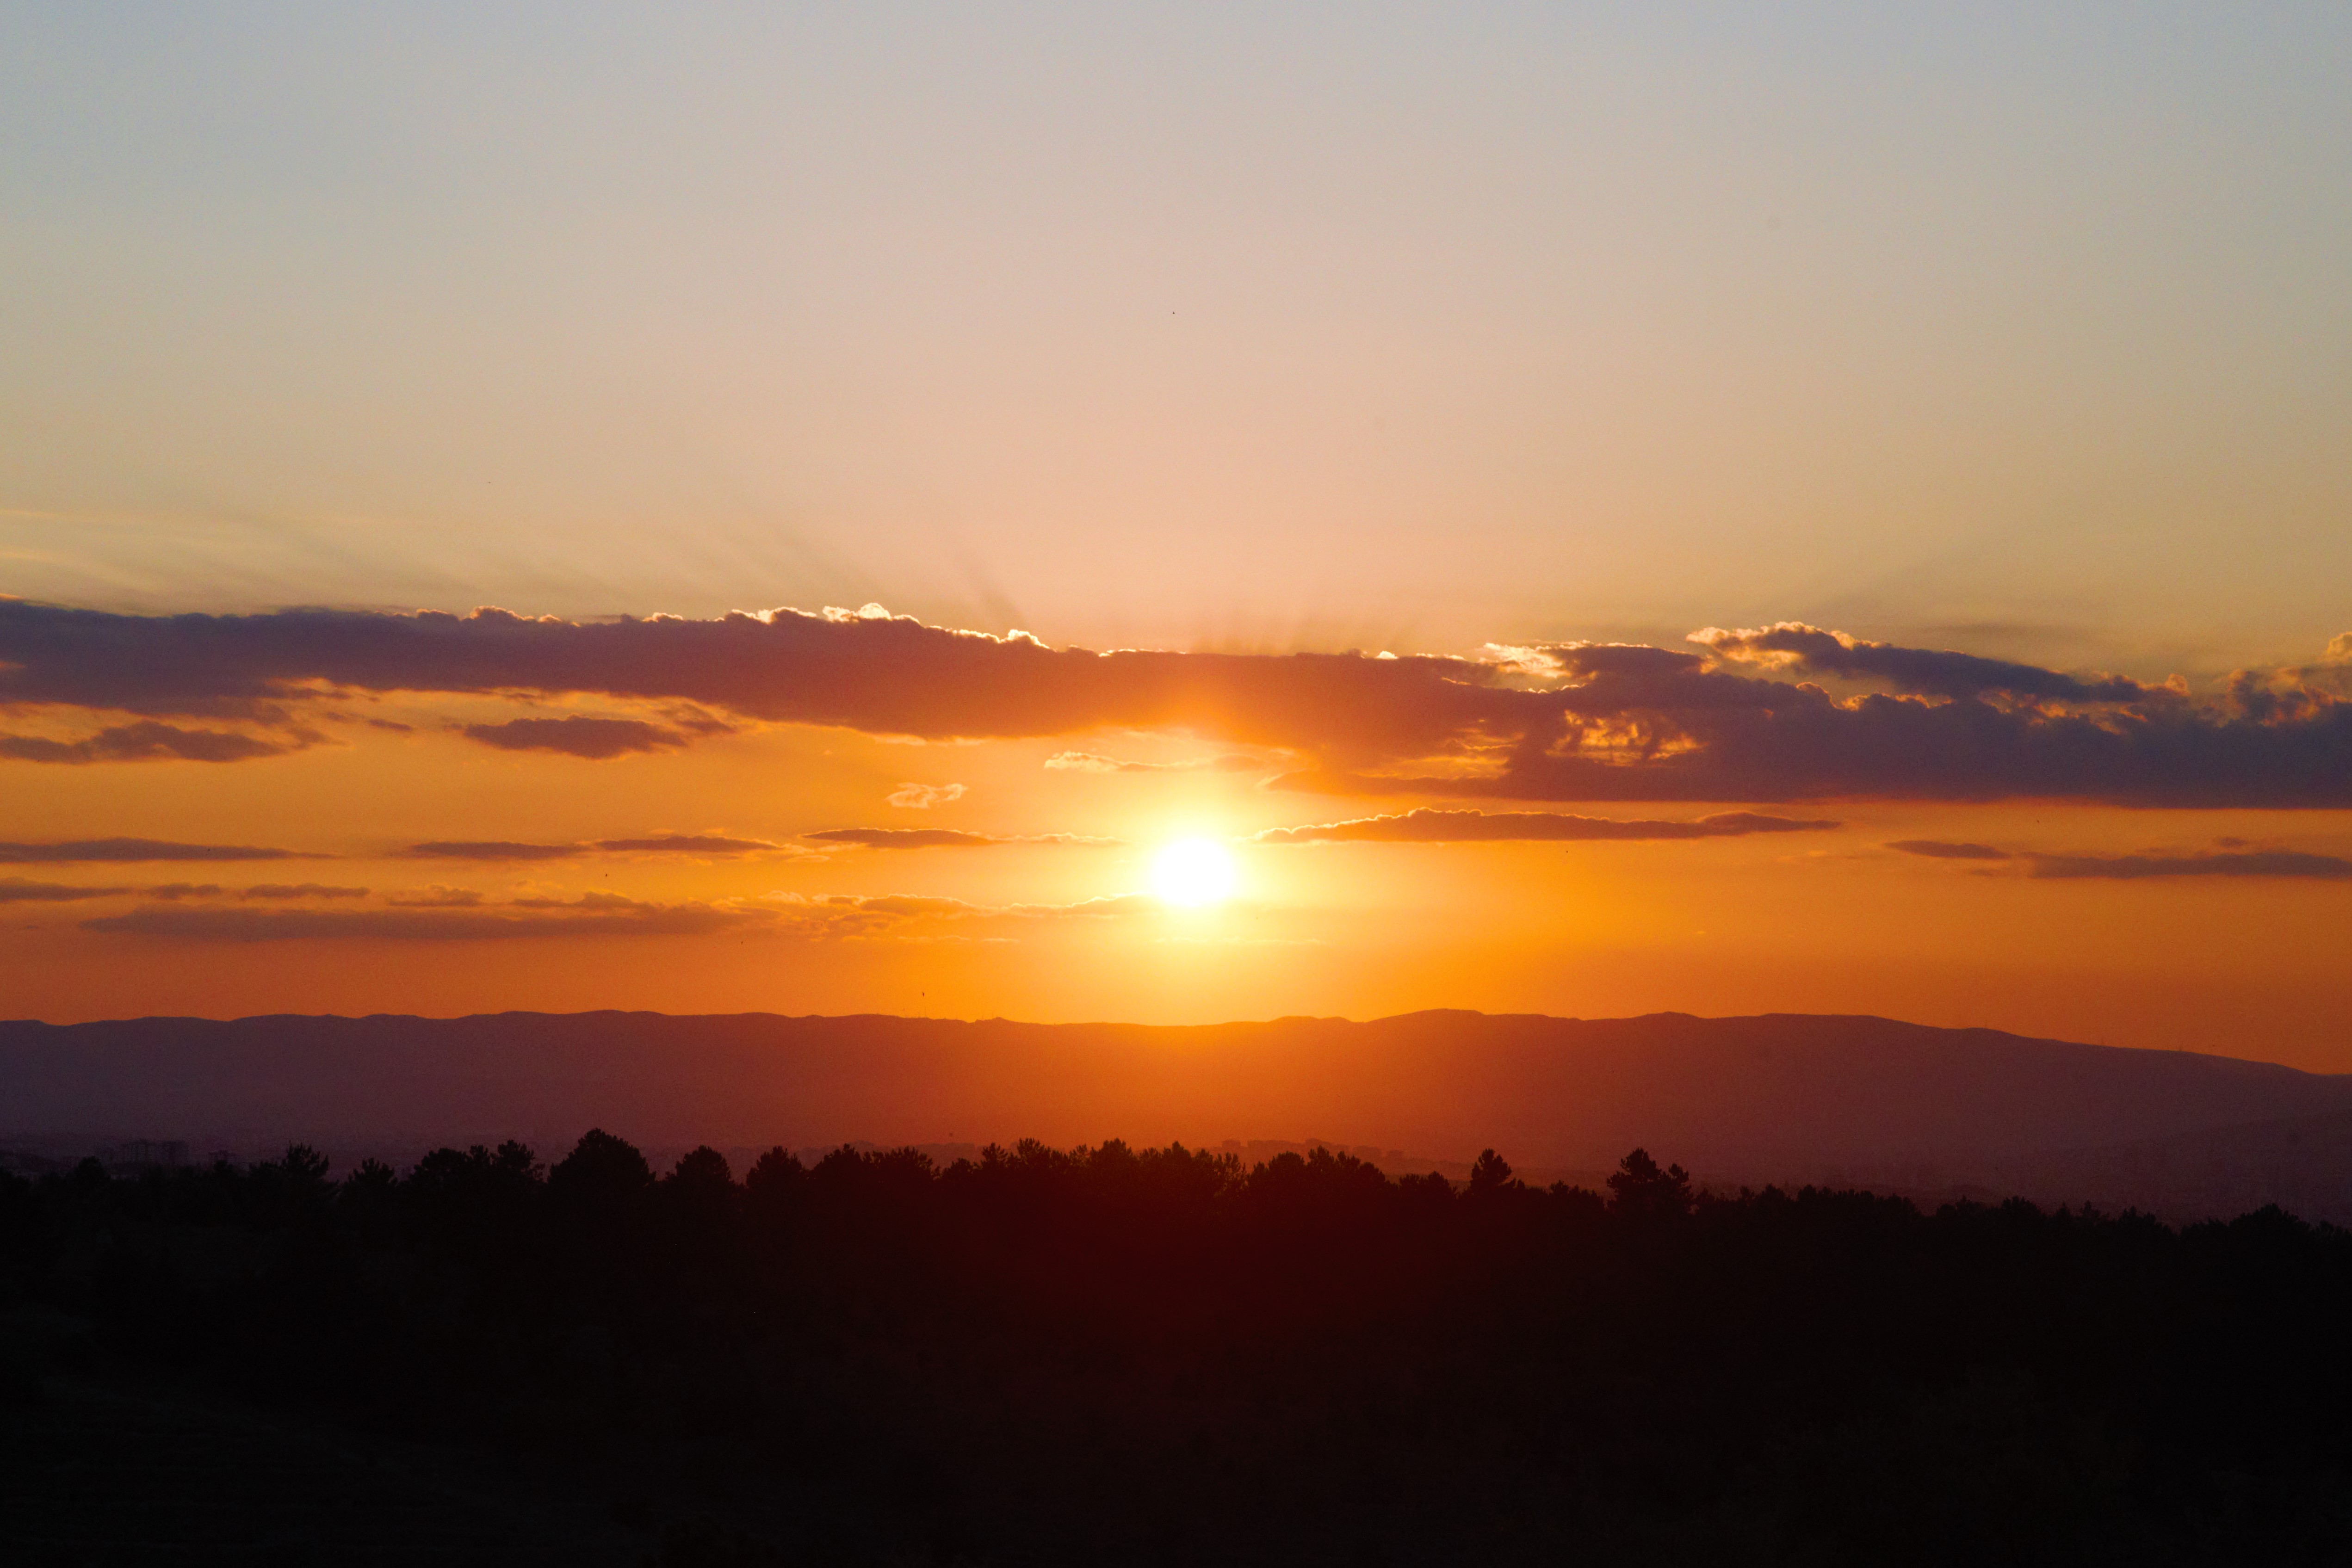
sunset, evening, nature, redness, sky, evening colors, sunrise, horizon, afterglow, sun, atmospheric phenomenon, cloud, morning, red sky at morning, dusk, sunlight, atmosphere, orange, dawn, astronomical object, tree, ecoregion, calm, hill, rural area, landscape, plain, heat, meteorological phenomenon